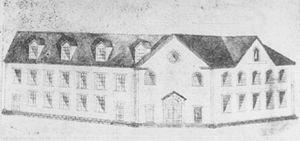
Le Collège Saint-Louis, de Saint-Louis-de-Kent, ouvert en 1874 et fermé en 1882.
Le Collège Saint-Louis a été fondé en 1874 à Saint-Louis-de-Kent, au Nouveau-Brunswick par le curé Marcel-François Richard sous le nom d'Académie Saint-Louis. L'établissement devient un collège deux ans plus tard. Il accueille alors des étudiants d'Acadie mais aussi du Québec et des États-Unis. On y enseigne le cours commercial et le cours classique. L'établissement est également un relais de la ligne télégraphique entre Québec et Halifax, entretenu par Antoine Comeau.